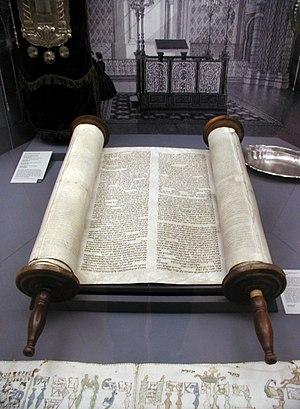
La Torah ou Thora est, selon la tradition du judaïsme, l'enseignement divin transmis par Dieu à Moïse sur le mont Sinaï et retransmis au travers de ses cinq livres ainsi que l'ensemble des enseignements qui en découlent.
Les livres deutérocanoniques sont les livres de la Bible que l'Église catholique et les Églises orthodoxes incluent dans l'Ancien Testament et qui ne font pas partie de la Bible hébraïque. On décrit les livres de la Bible hébraïque comme protocanoniques, c'est-à-dire du premier canon, alors que les livres deutérocanoniques sont, selon l'Église catholique et les Églises orthodoxes, du second canon, d'après la langue grecque deuteros « secondaire ». Le protestantisme et le judaïsme ne voient pas ces livres comme inspirés et les considèrent donc comme apocryphes.
Laudato si’ est la seconde encyclique du pape François.
Le volumen est un livre à base de feuilles de papyrus collées les unes aux autres et qui s'enroule sur lui-même. Il a été créé en Égypte vers 3000 av. J.-C. Le texte est rédigé en colonnes parallèles assez étroites. C'est le support du texte par excellence durant les trente siècles précédant notre ère, d'abord en Égypte, puis dans tout le monde méditerranéen. Il sera ensuite progressivement remplacé par le codex.